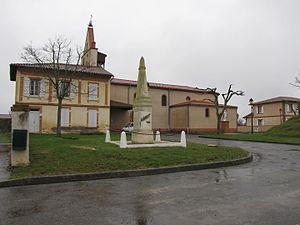
Cambernard
La liste des églises de la Haute-Garonne recense de manière exhaustive les églises situées dans le département français de la Haute-Garonne.
Cambernard est une commune française située dans le département de la Haute-Garonne, en région Occitanie.